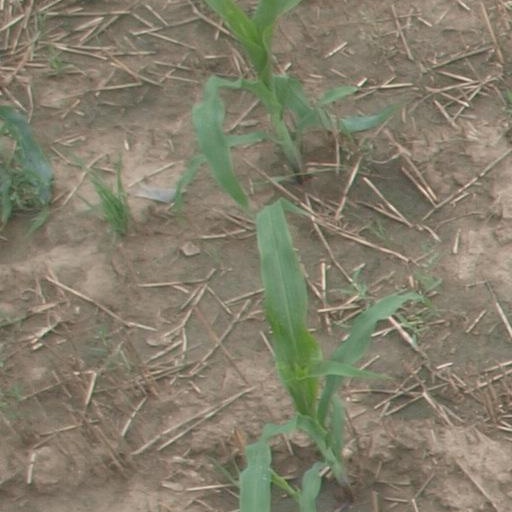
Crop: maize; corn